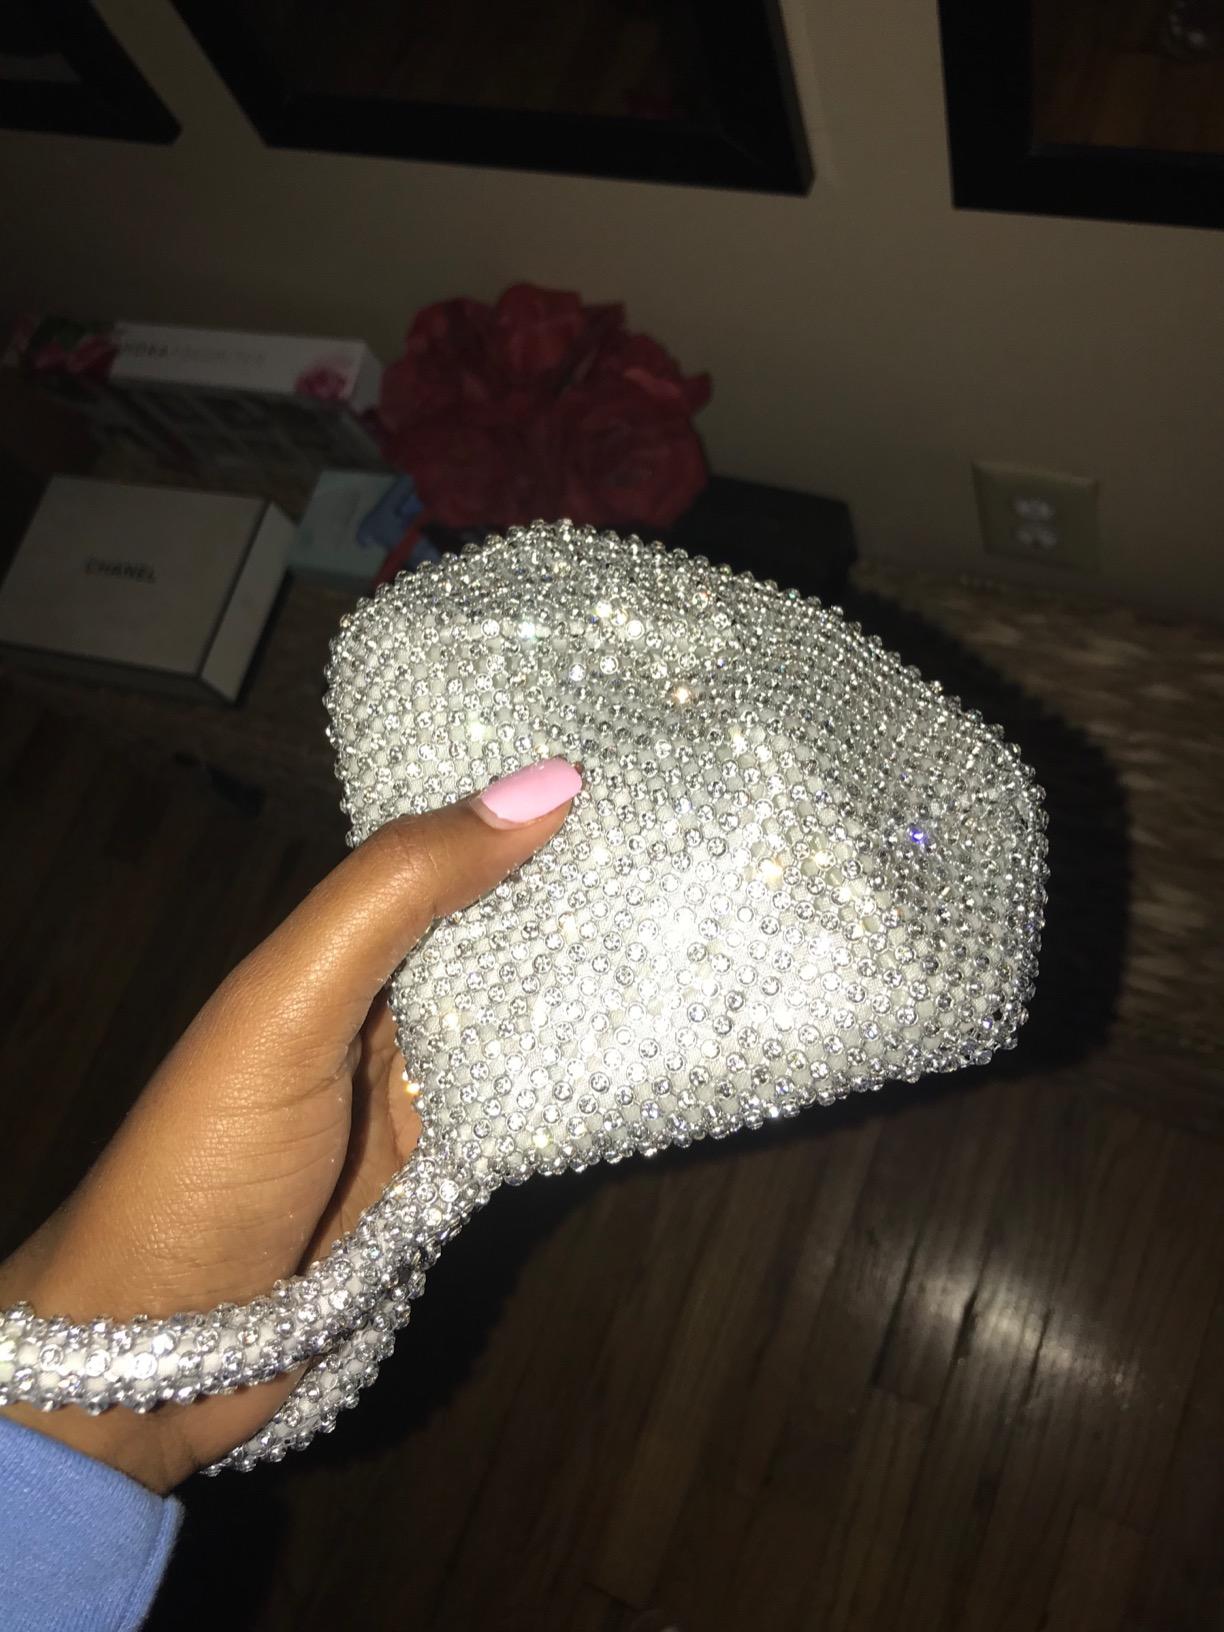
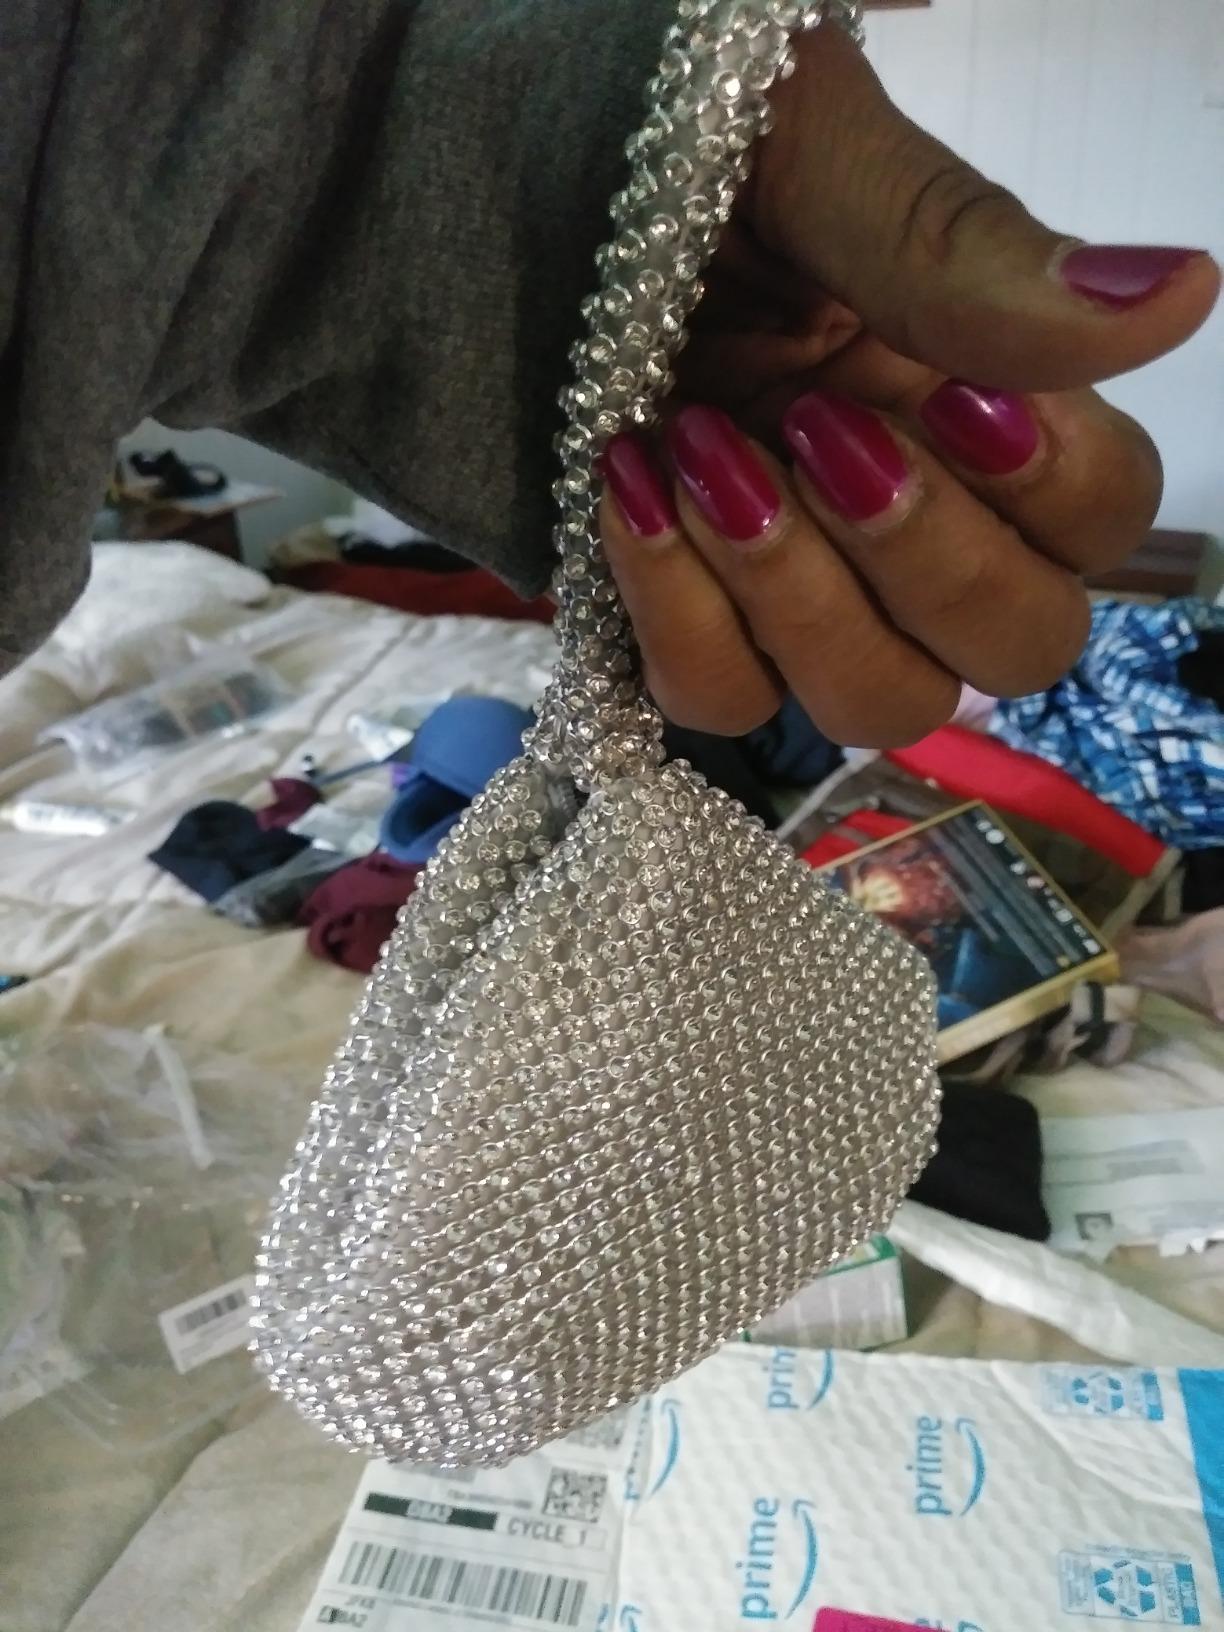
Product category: accessories_handbag
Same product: yes